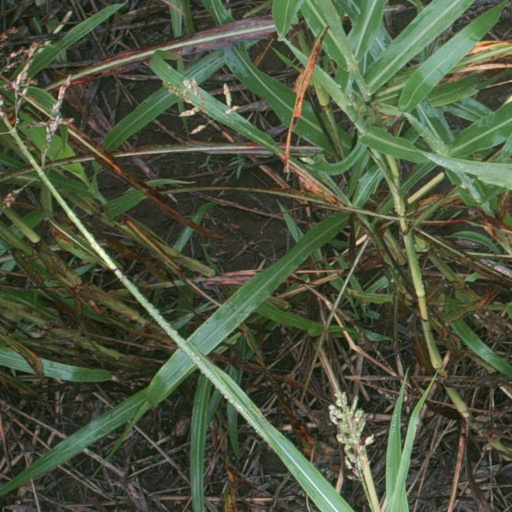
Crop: sorghum